Phase 3 metro station

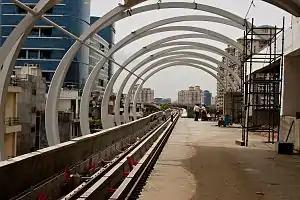
Underconstruction phase 3 metro station.

DLF Phase 3 is a station of the Rapid Metro Gurgaon opened in November 2013. It is owned by Haryana Mass Rapid Transport Corporation Limited (HMRTC) and operated by Delhi Metro Rail